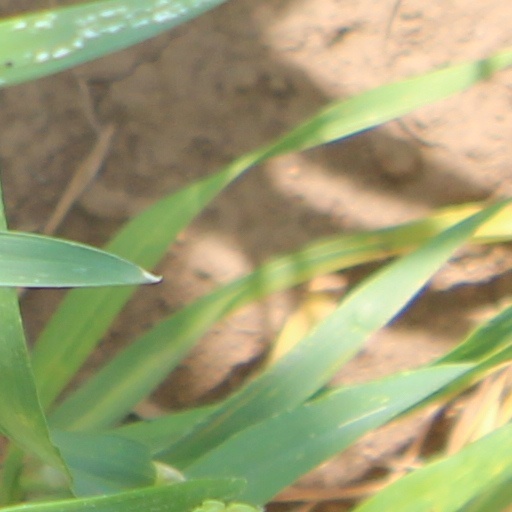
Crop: wheat